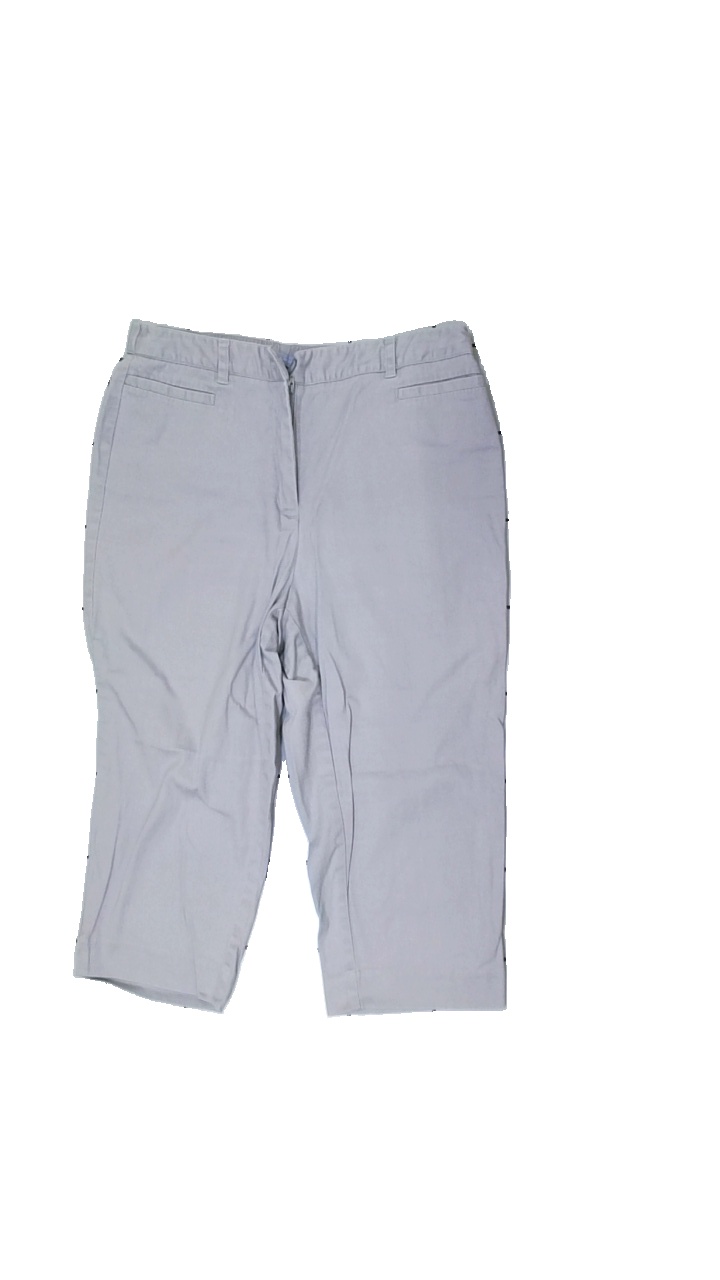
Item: Trousers (Ladies)
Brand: Laura Scott
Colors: Grey
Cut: Cropped
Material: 100% Cotton
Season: All
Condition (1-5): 5
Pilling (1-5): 5
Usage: Reuse
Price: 50-100